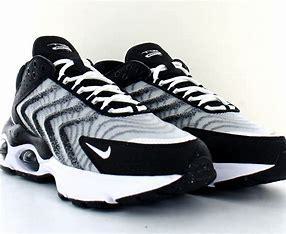
Brand: Nike
Model: Air Max TW